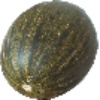
Label: Melon Piel de Sapo 1